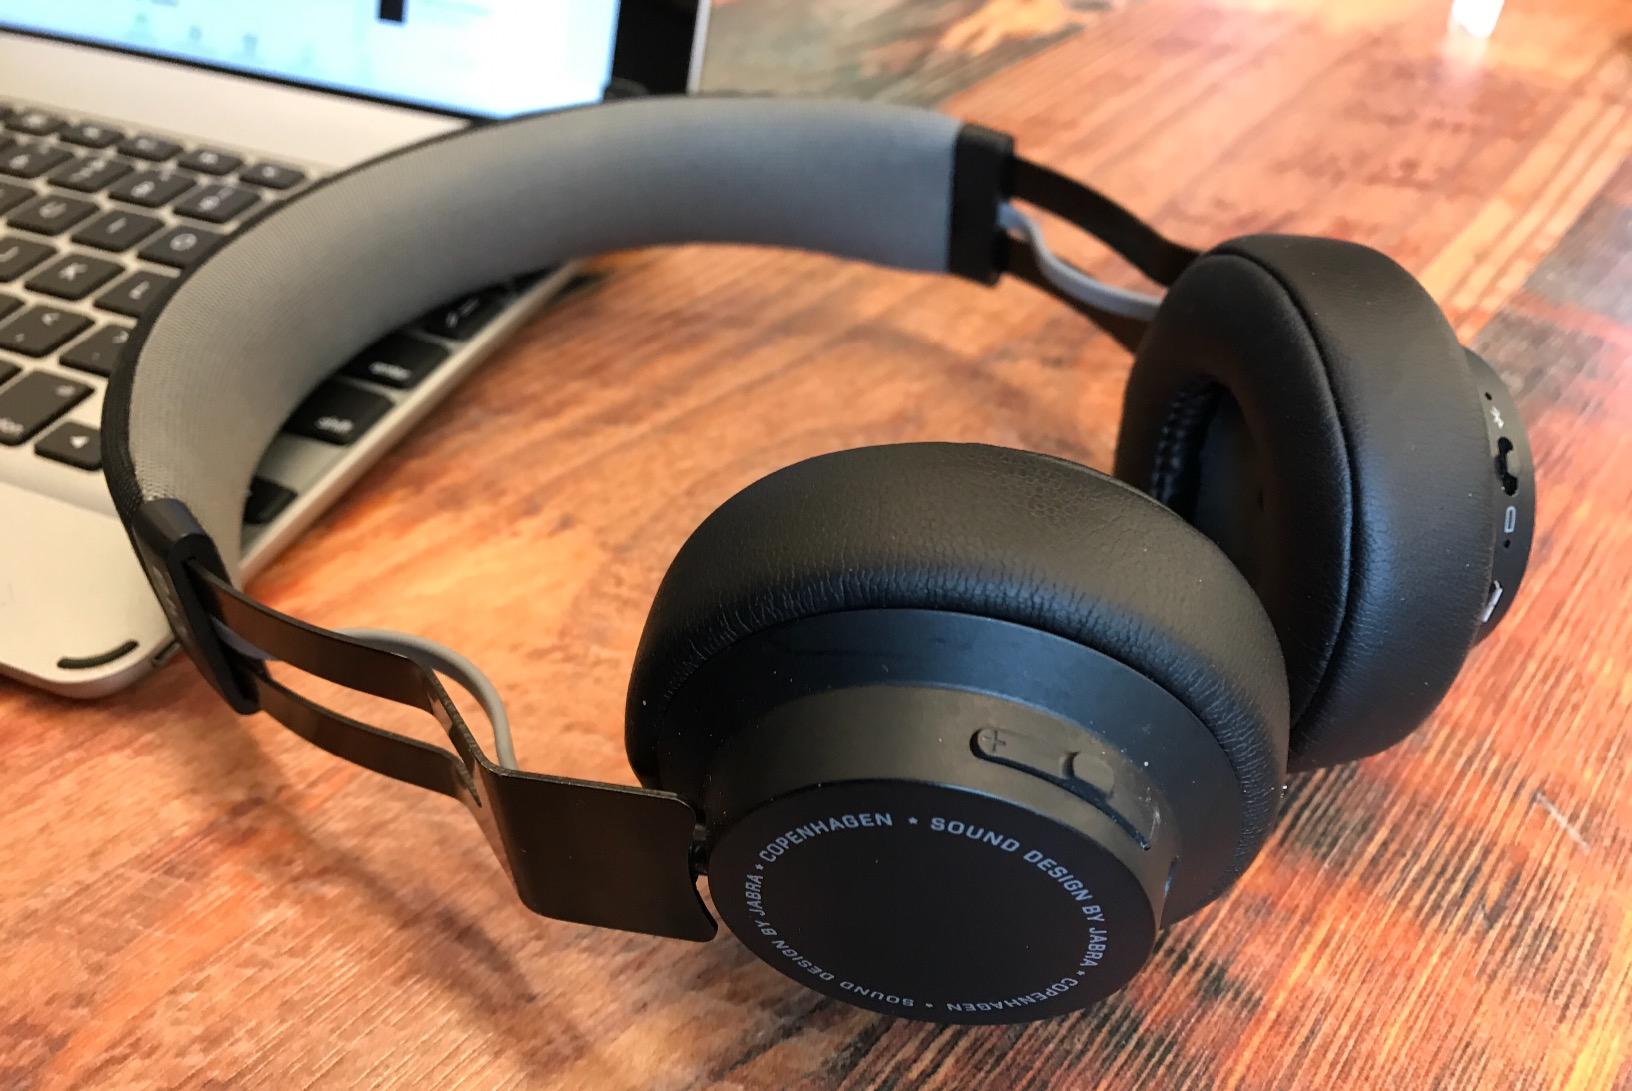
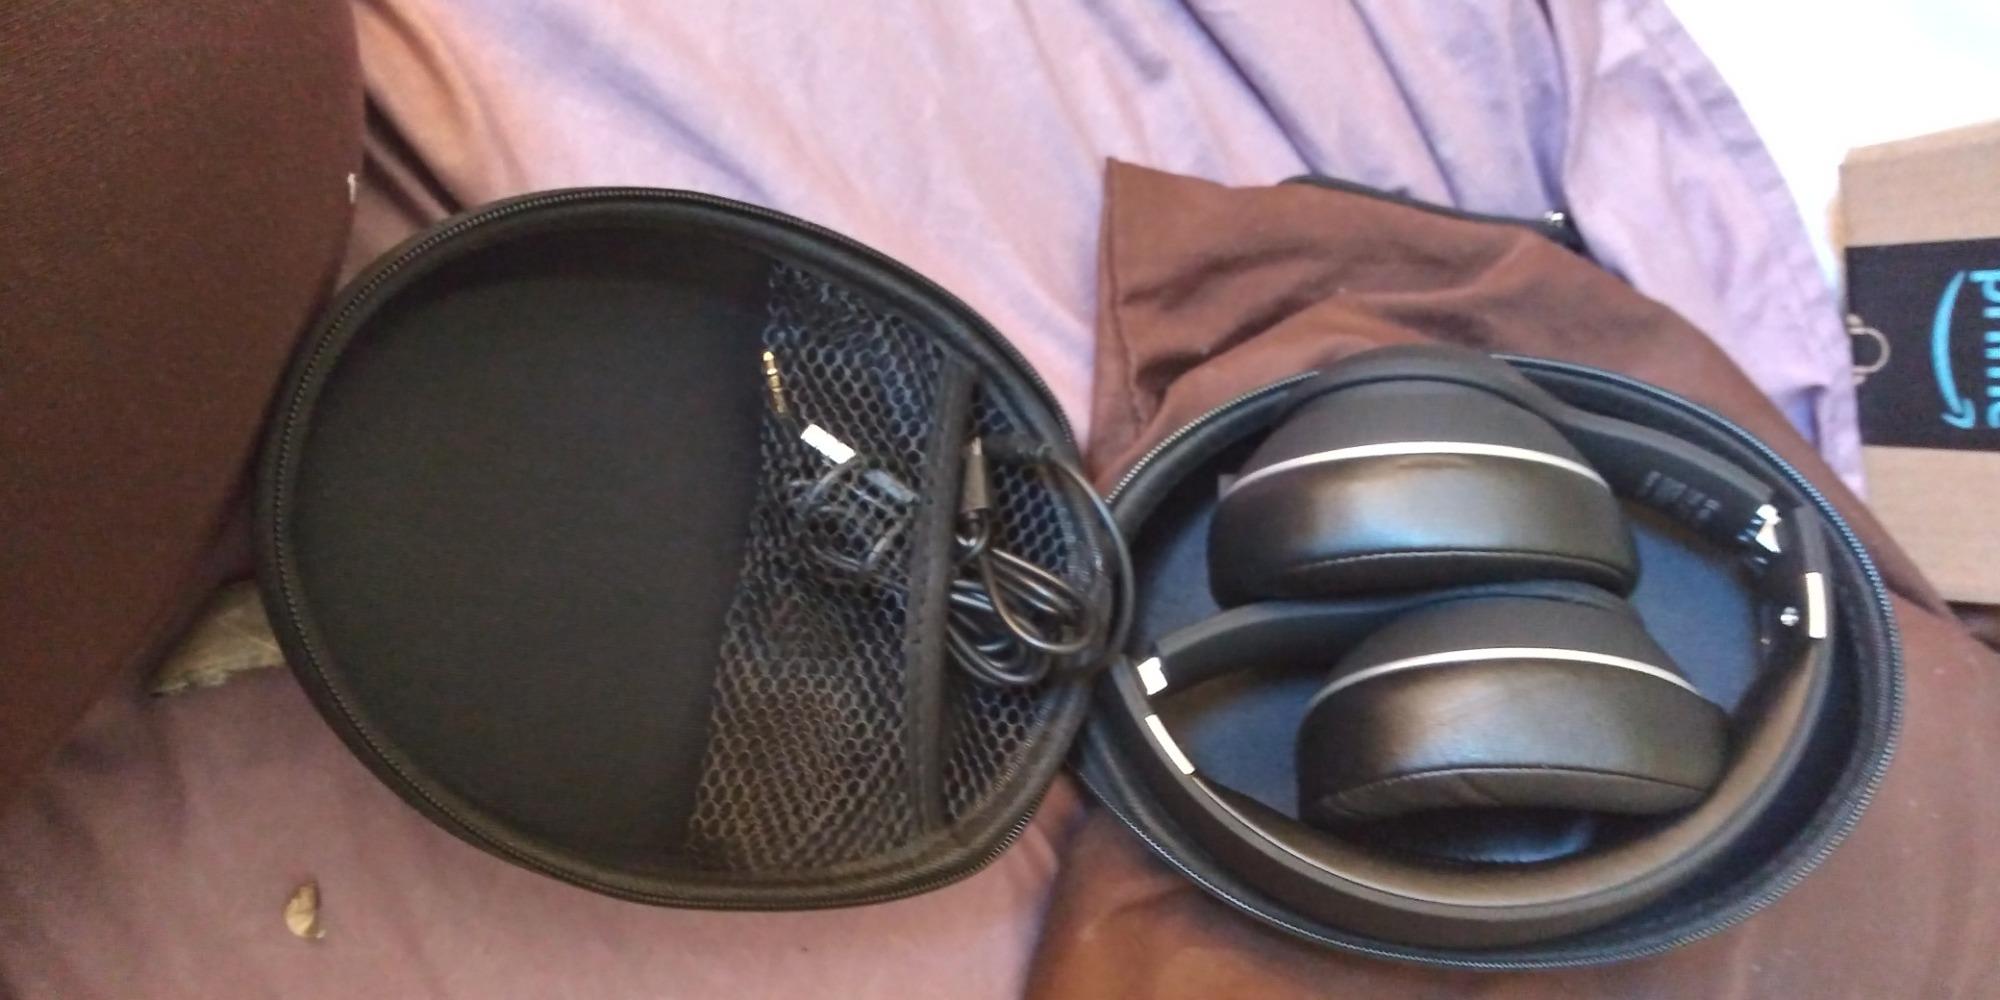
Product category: headphones
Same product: no